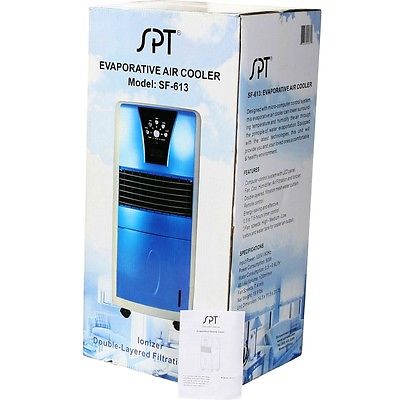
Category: fan